Marion Vernese Williams

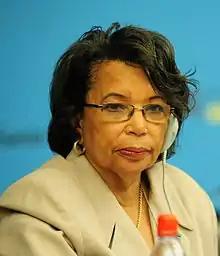
Marion Williams (2013)

Marion Vernese Williams GCM, is a Barbadian economist, banker, accountant and diplomat. She is a recipient of the Gold Crown of Merit.